Buta Singh

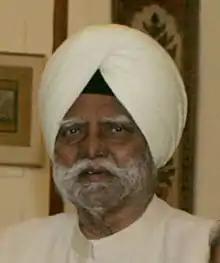
Singh in 2012

Buta Singh (21 March 1934 – 2 January 2021) was an Indian politician and a senior leader of the Indian National Congress. He was a Union Home Minister of India, Governor of Bihar and was chairman of the National Commission for Scheduled Castes from 2007 to 2010.